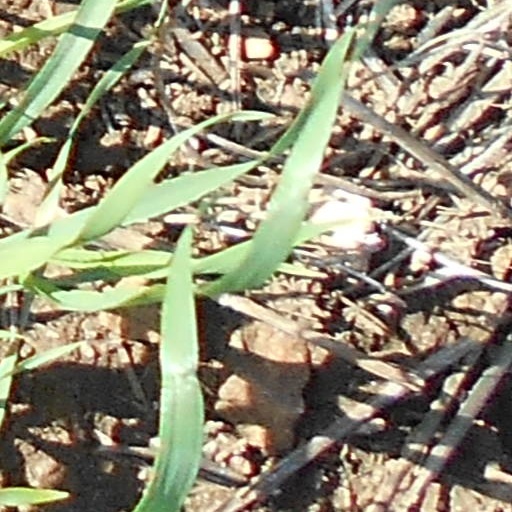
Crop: wheat